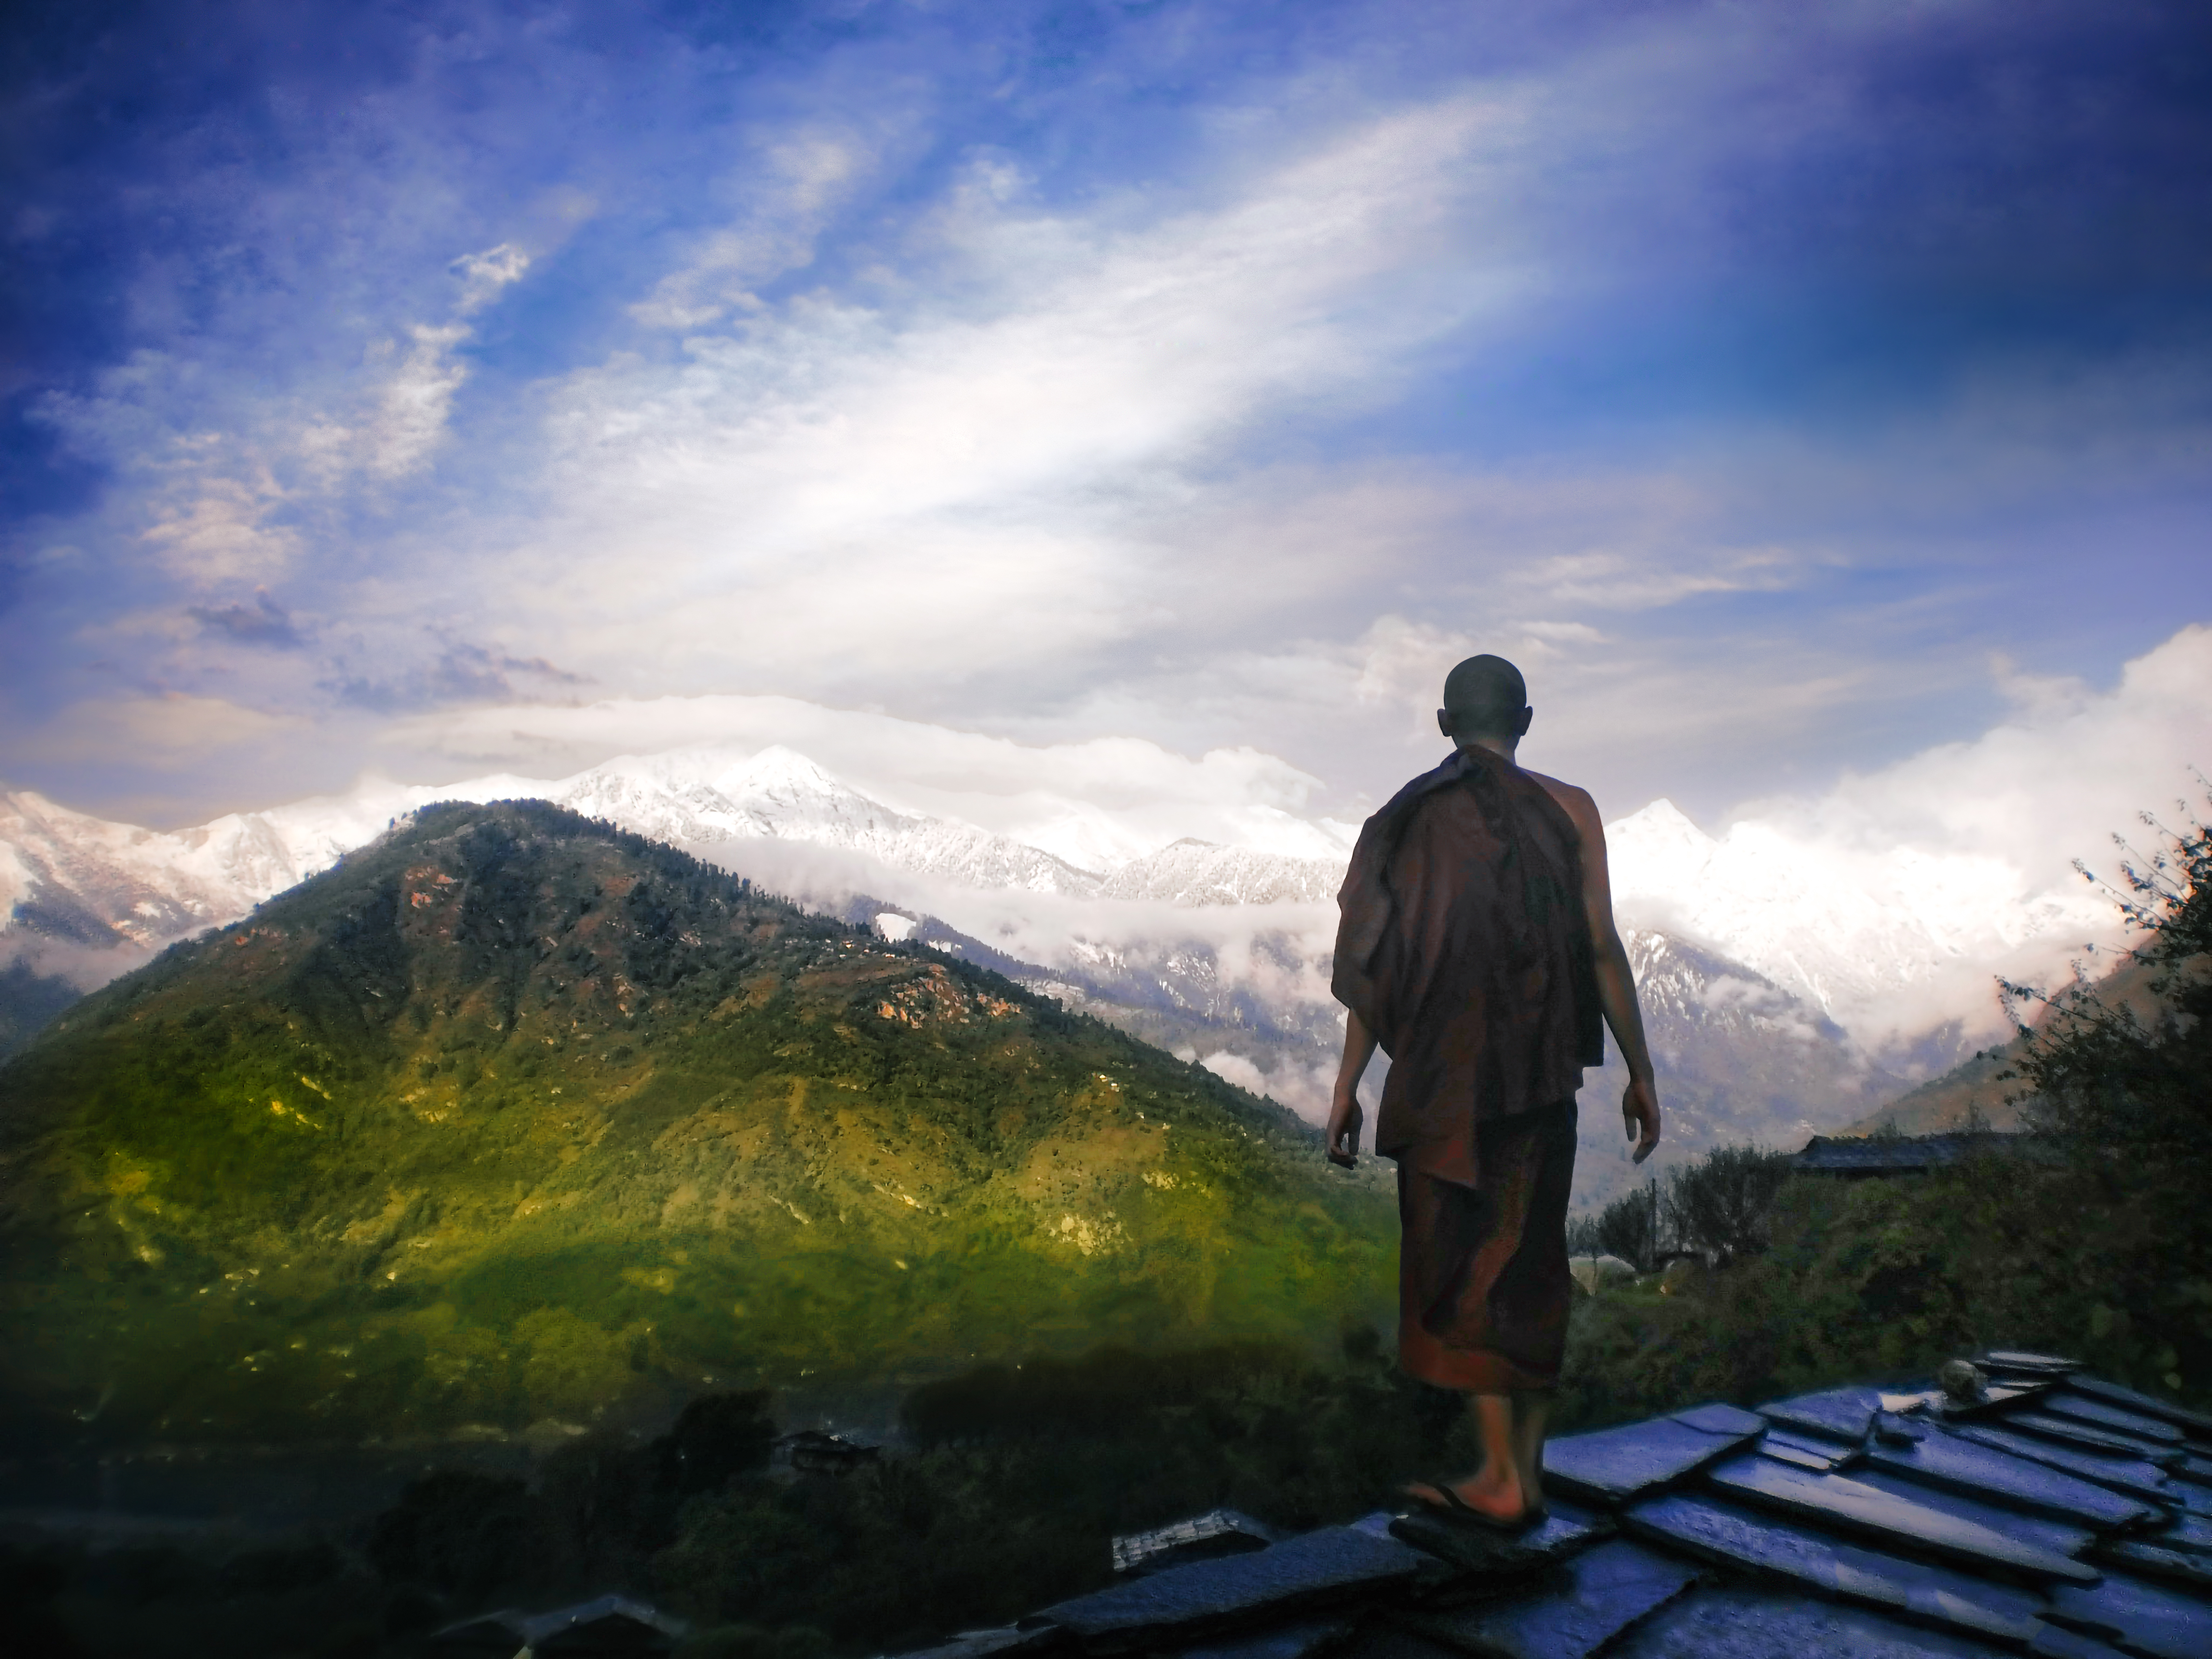
monk, theravada buddhism, himalaya, kullu, india, mountain, snow mountain, rooftop, outing, nature, cloud, sky, People in nature, flash photography, highland, sunlight, natural landscape, grass, travel, landscape, horizon, tree, slope, mountainous landforms, mountain range, leisure, grassland, cumulus, hill, recreation, hiking, massif, valley, fell, meteorological phenomenon, ridge, glacial landform, summit, forest, adventure, lake district, rock, road, winter, tourism, darkness, ar te, evening, mist, vacation, tundra, mountaineering, loch, glacier, roof